Robin van Persie

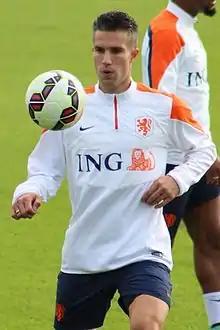
Van Persie training with the Netherlands in 2014

Van Persie was born in Rotterdam to an artistic family. His mother, José Ras, is a painter and jewellery designer who also teaches children with special needs. His father, Bob, is a sculptor. After Van Persie's parents divorced he was brought up by his father. At school, Van Persie had serious problems with his behaviour and was excluded from class almost daily.